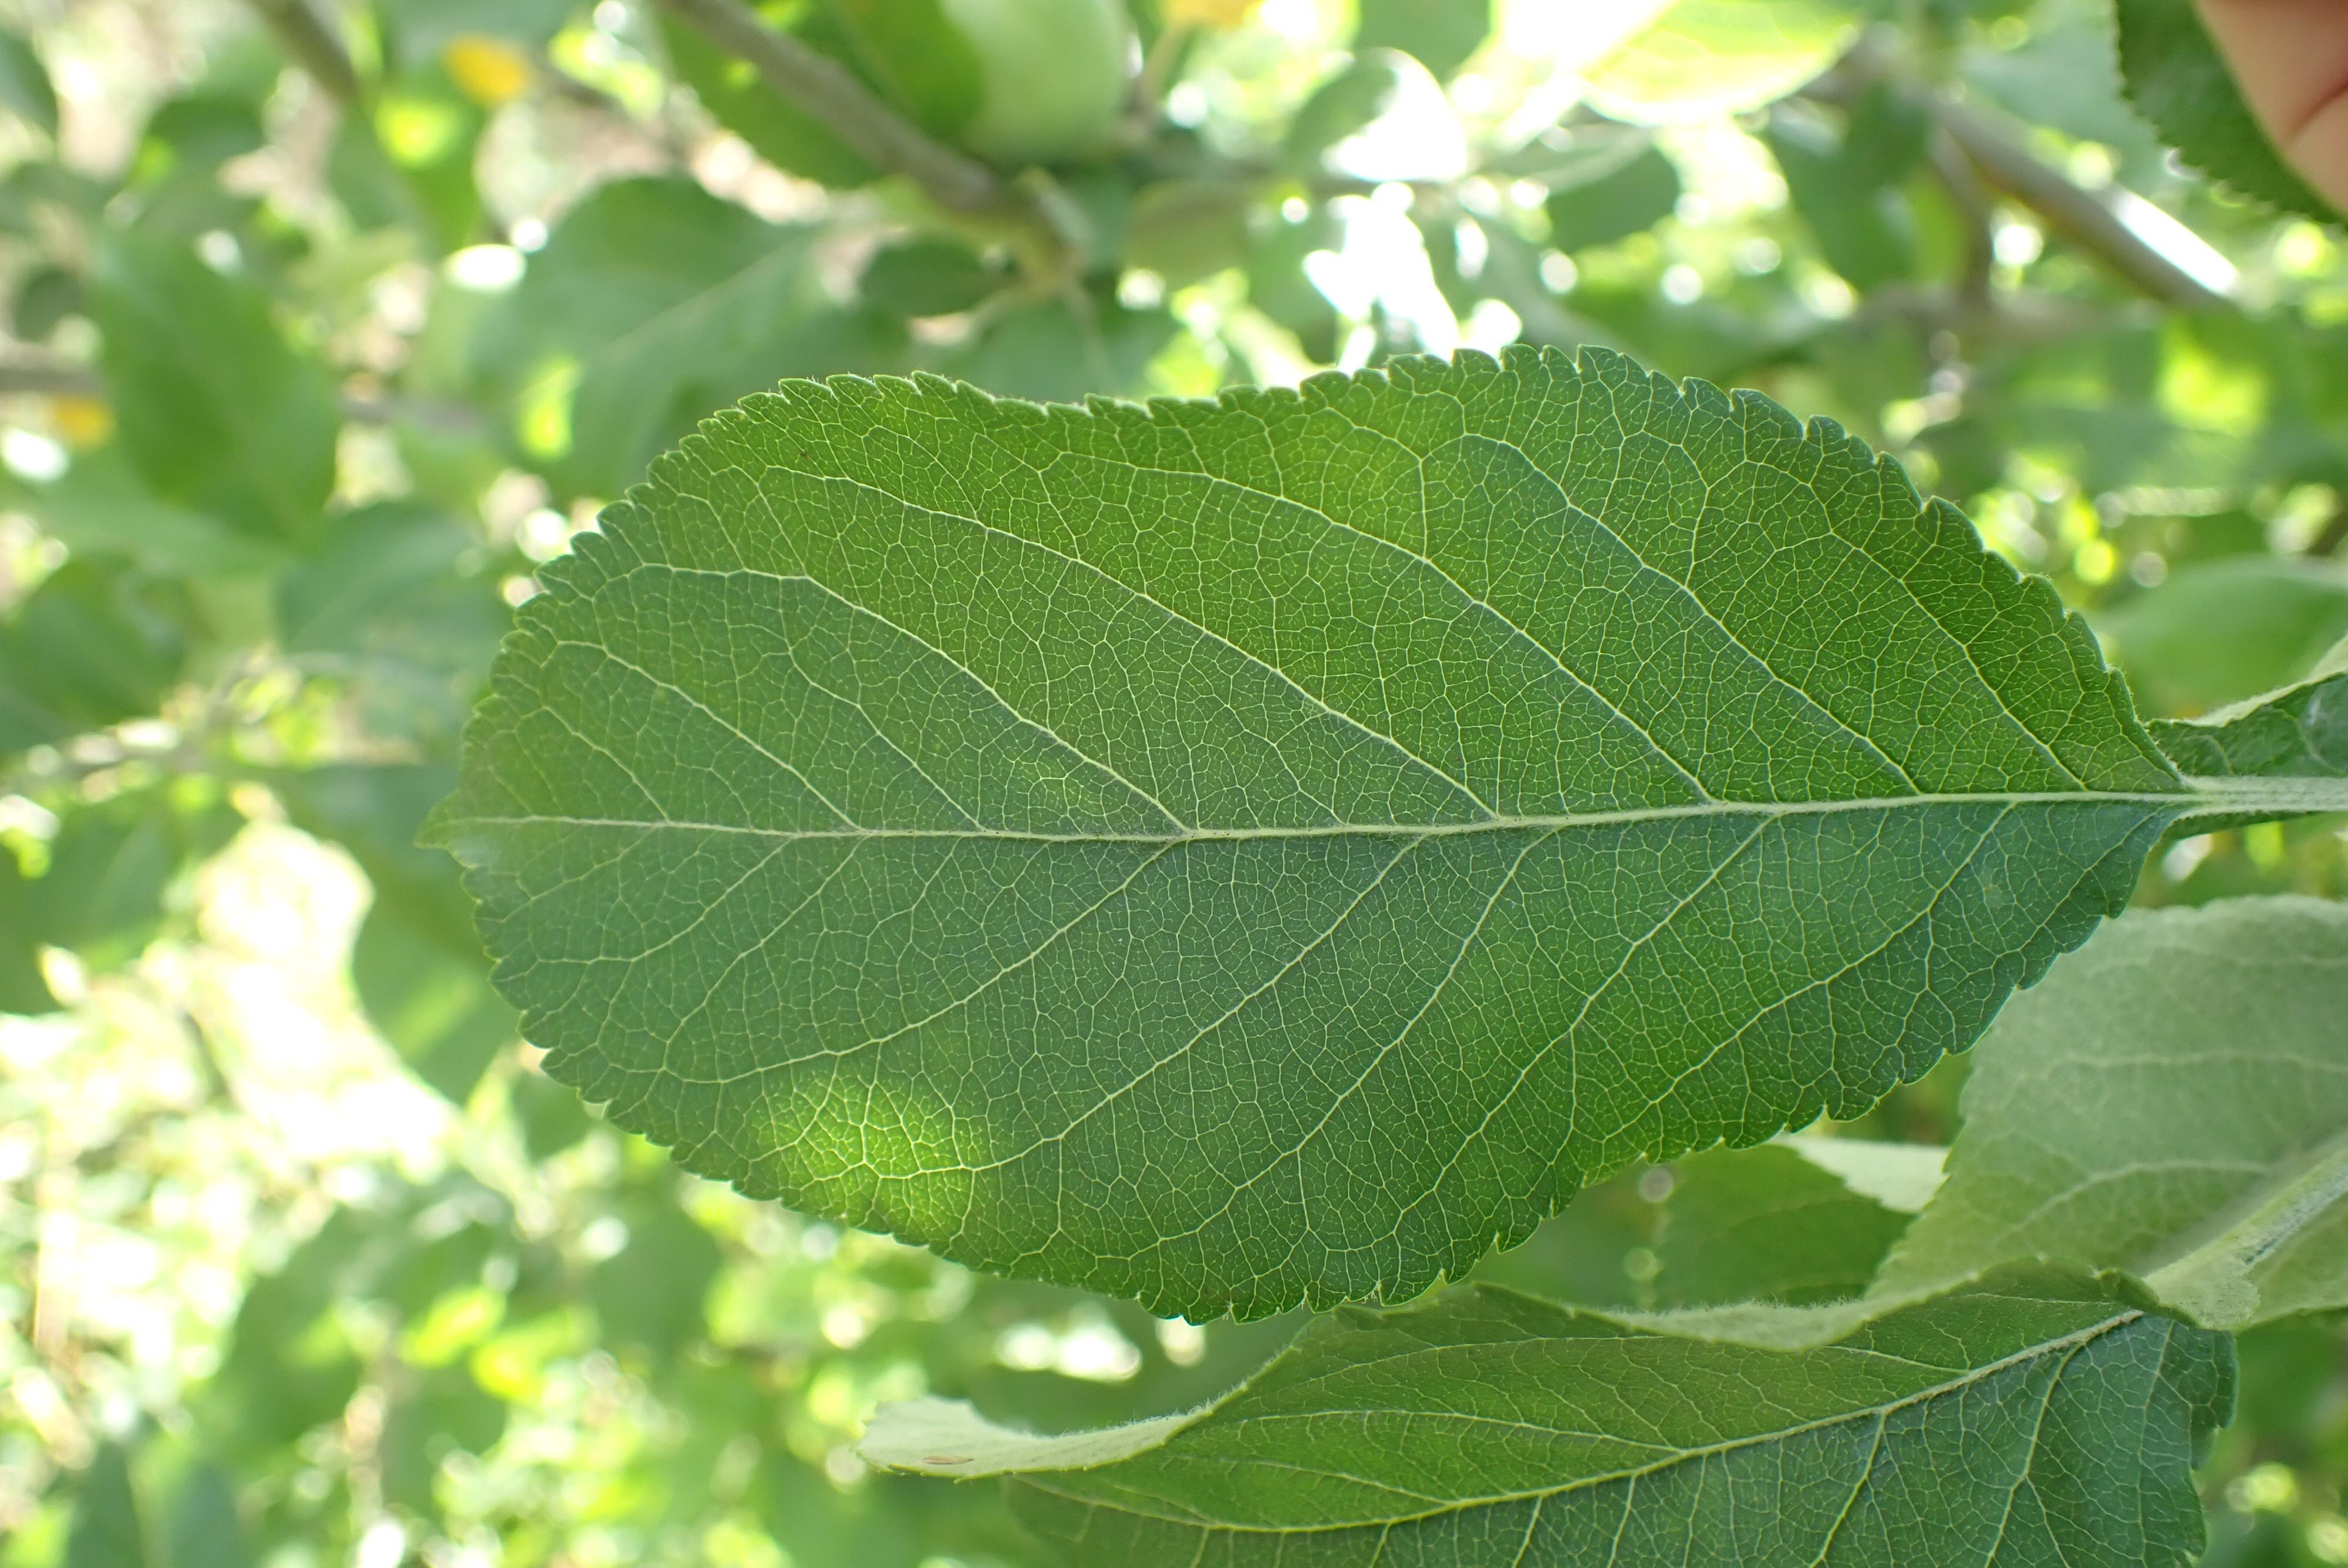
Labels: healthy